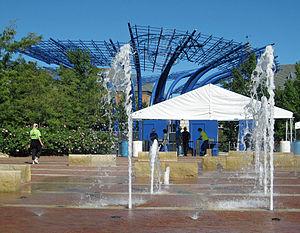
Addison est une ville du comté de Dallas dans l'État américain du Texas. Addison est une banlieue de Dallas et de Fort Worth, avec une population de 13 056 habitants selon le recensement de 2010.